William Brogan

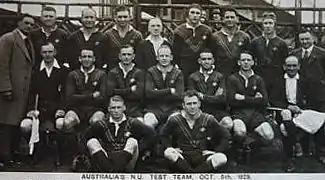
Kangaroos 1st Test 1929.

Brogan died at Earlwood, New South Wales, on 6 March 1983, aged 83.